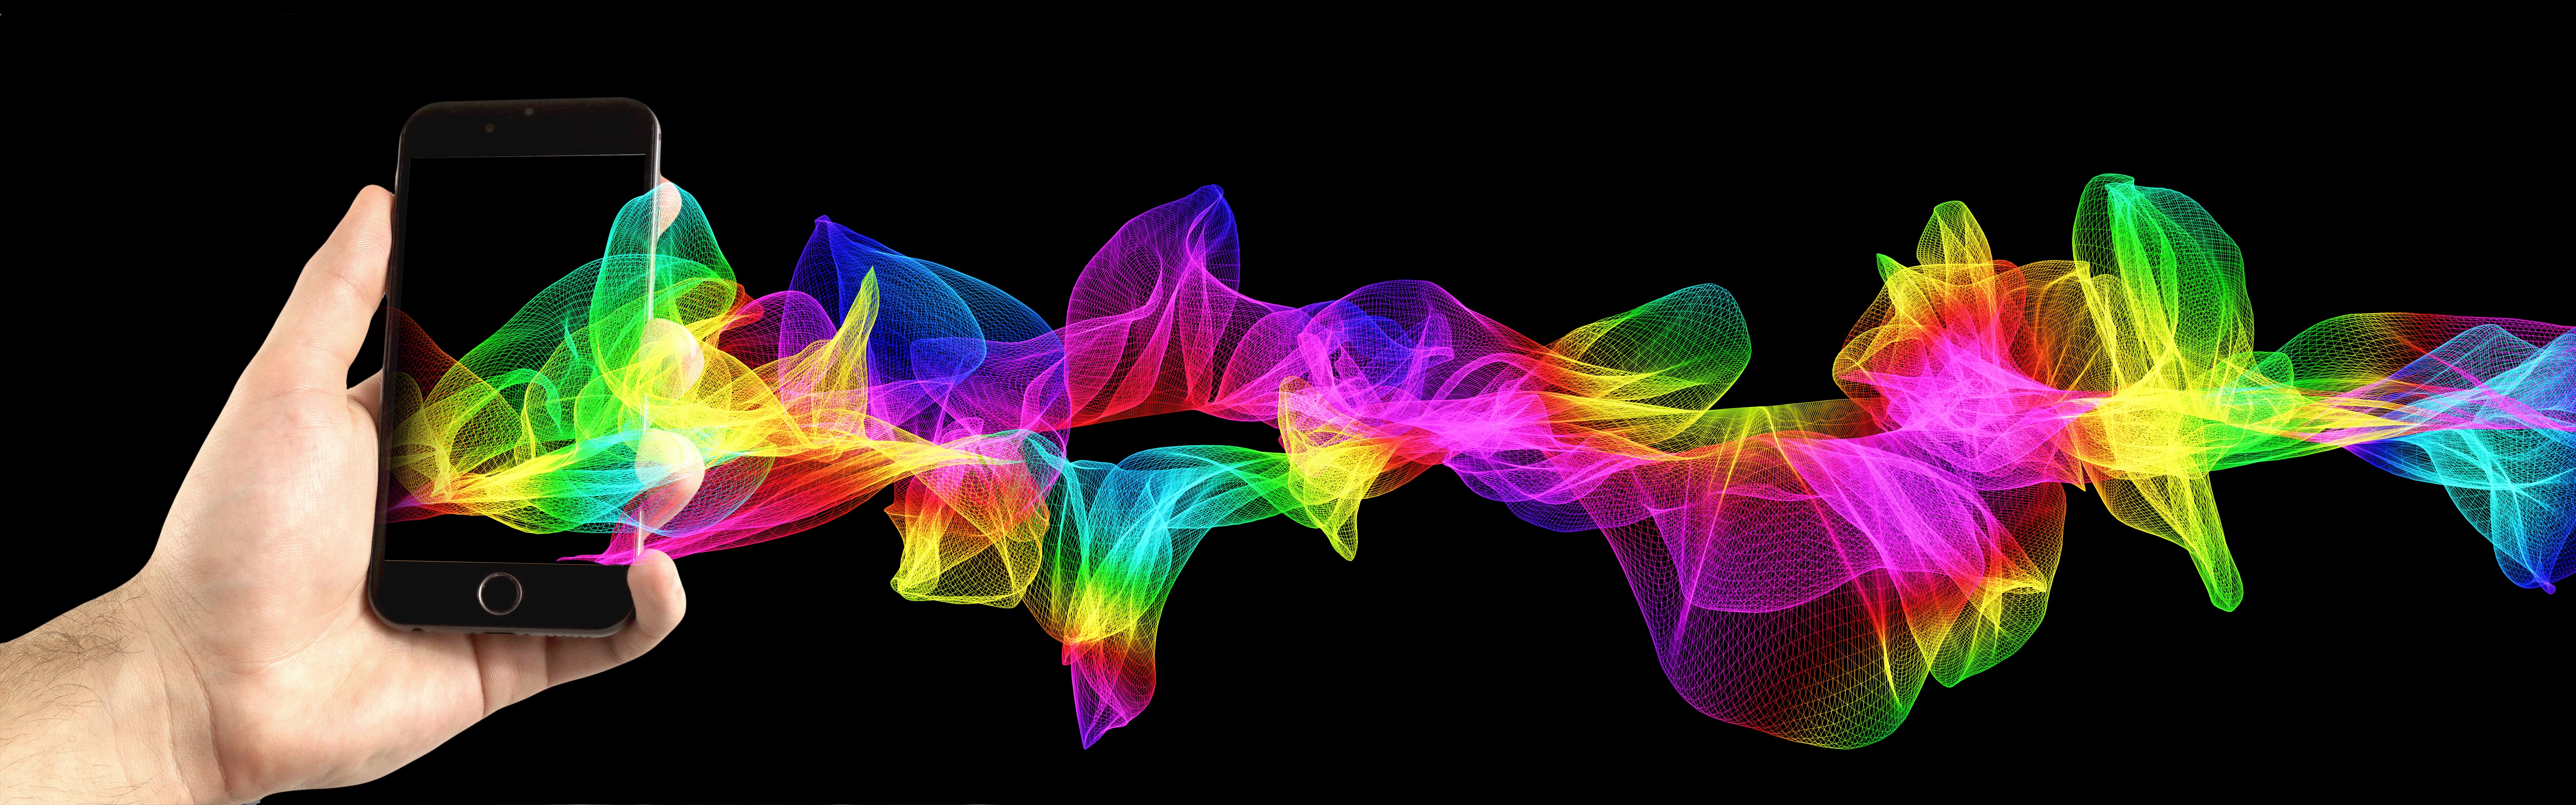
smartphone, hand, abstract, wave, flower, petal, pattern, color, flame, colorful, mobile phone, swing, neon, art, lines, lights, design, interference, particles